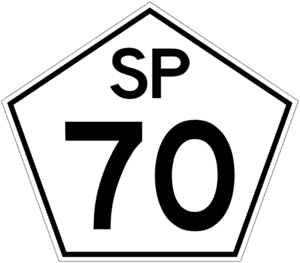
La Rodovia Ayrton Senna ou Via Ayrton Senna est une autoroute de l'État de São Paulo au Brésil codifiée SP-70.